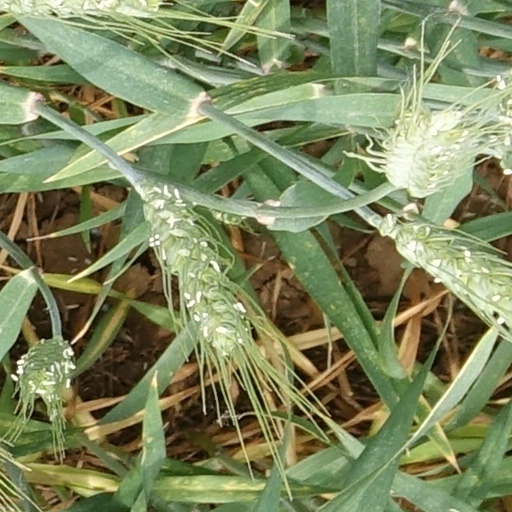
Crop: wheat